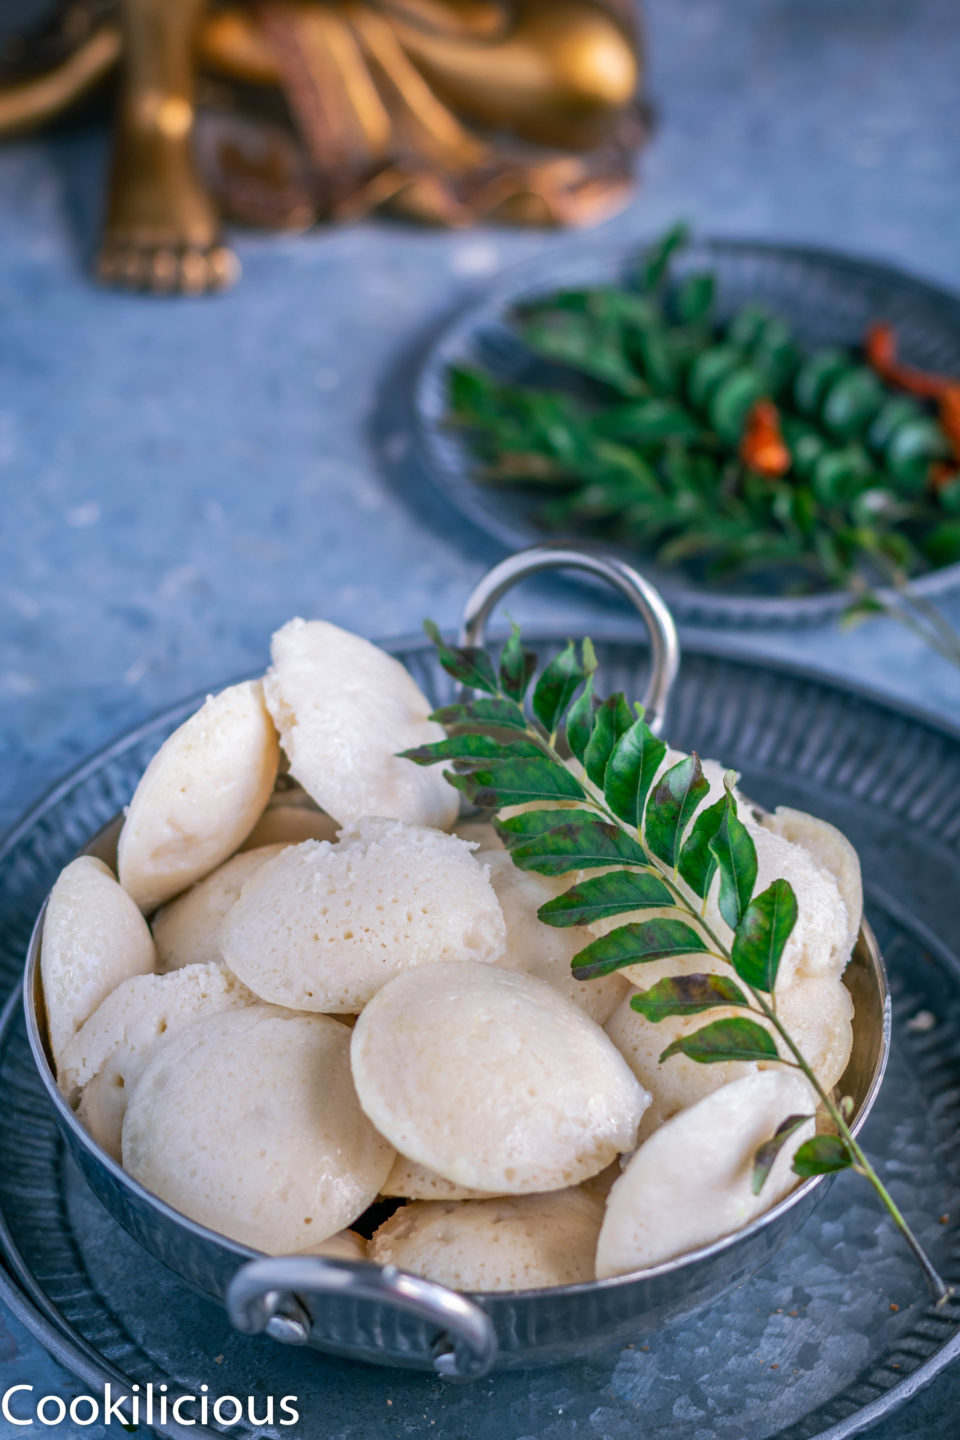
Dish: idli